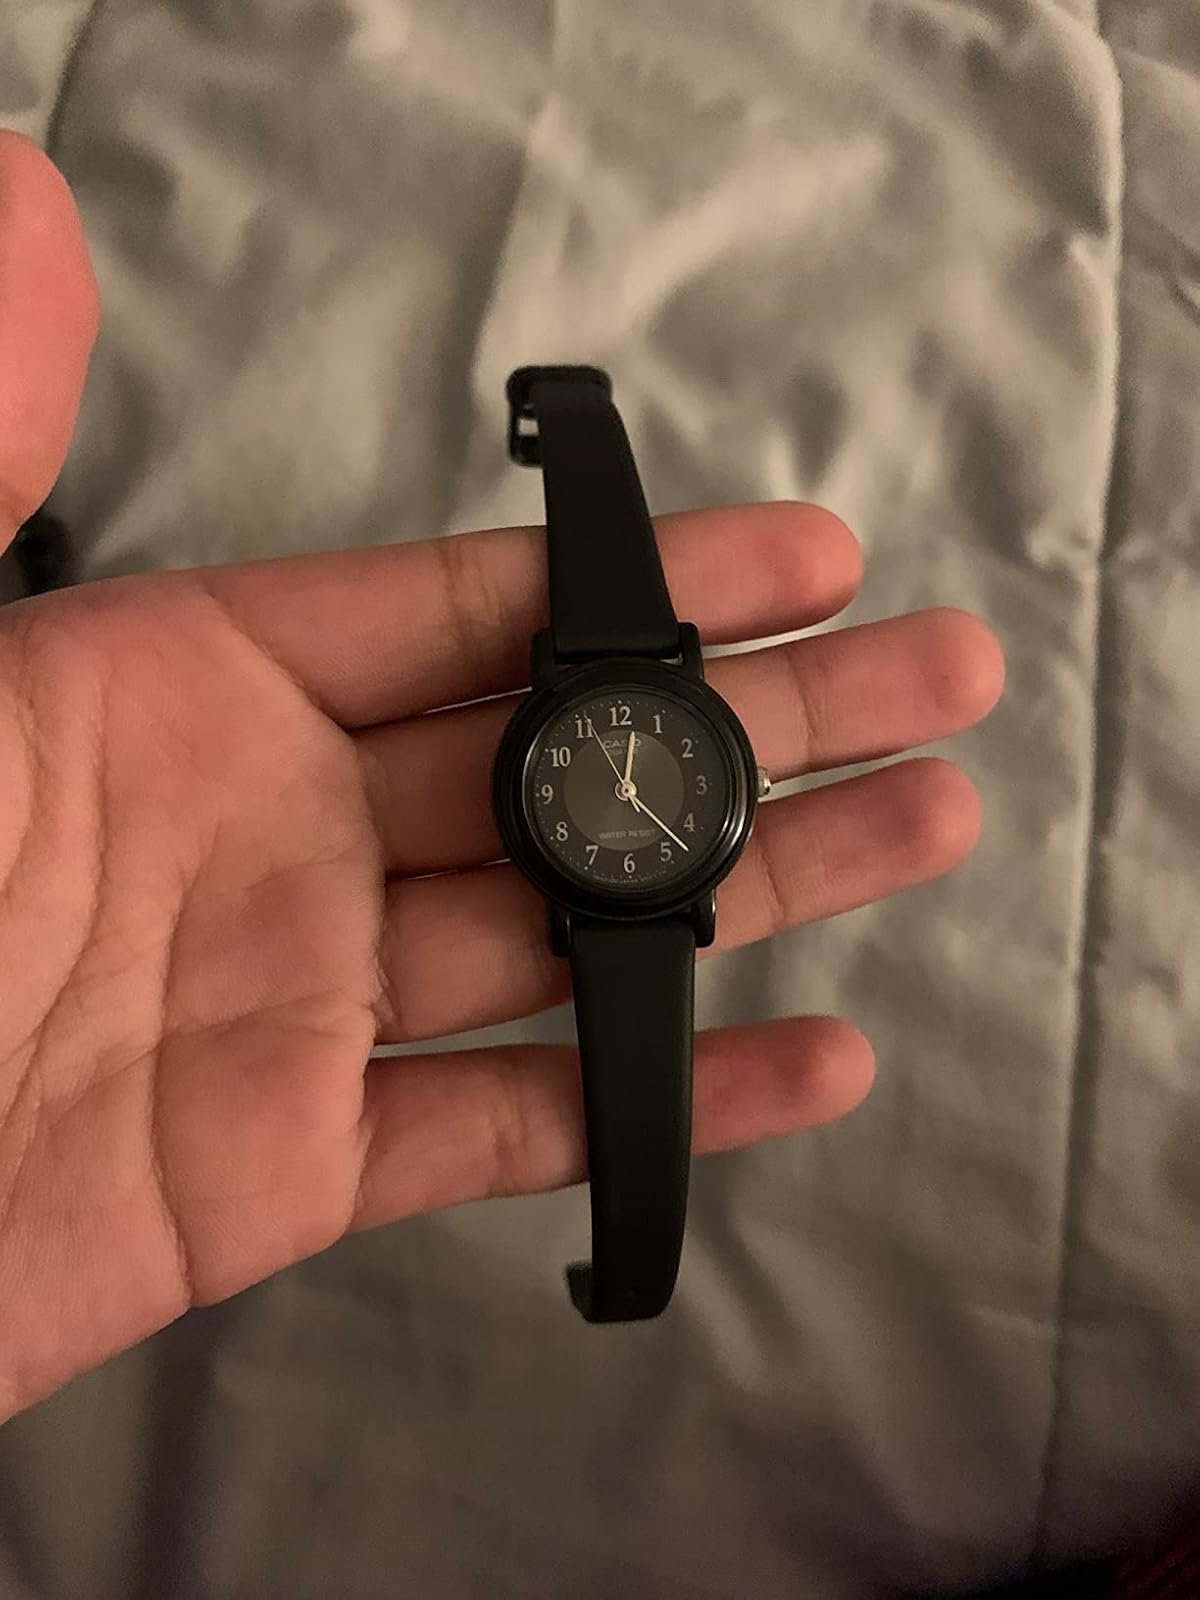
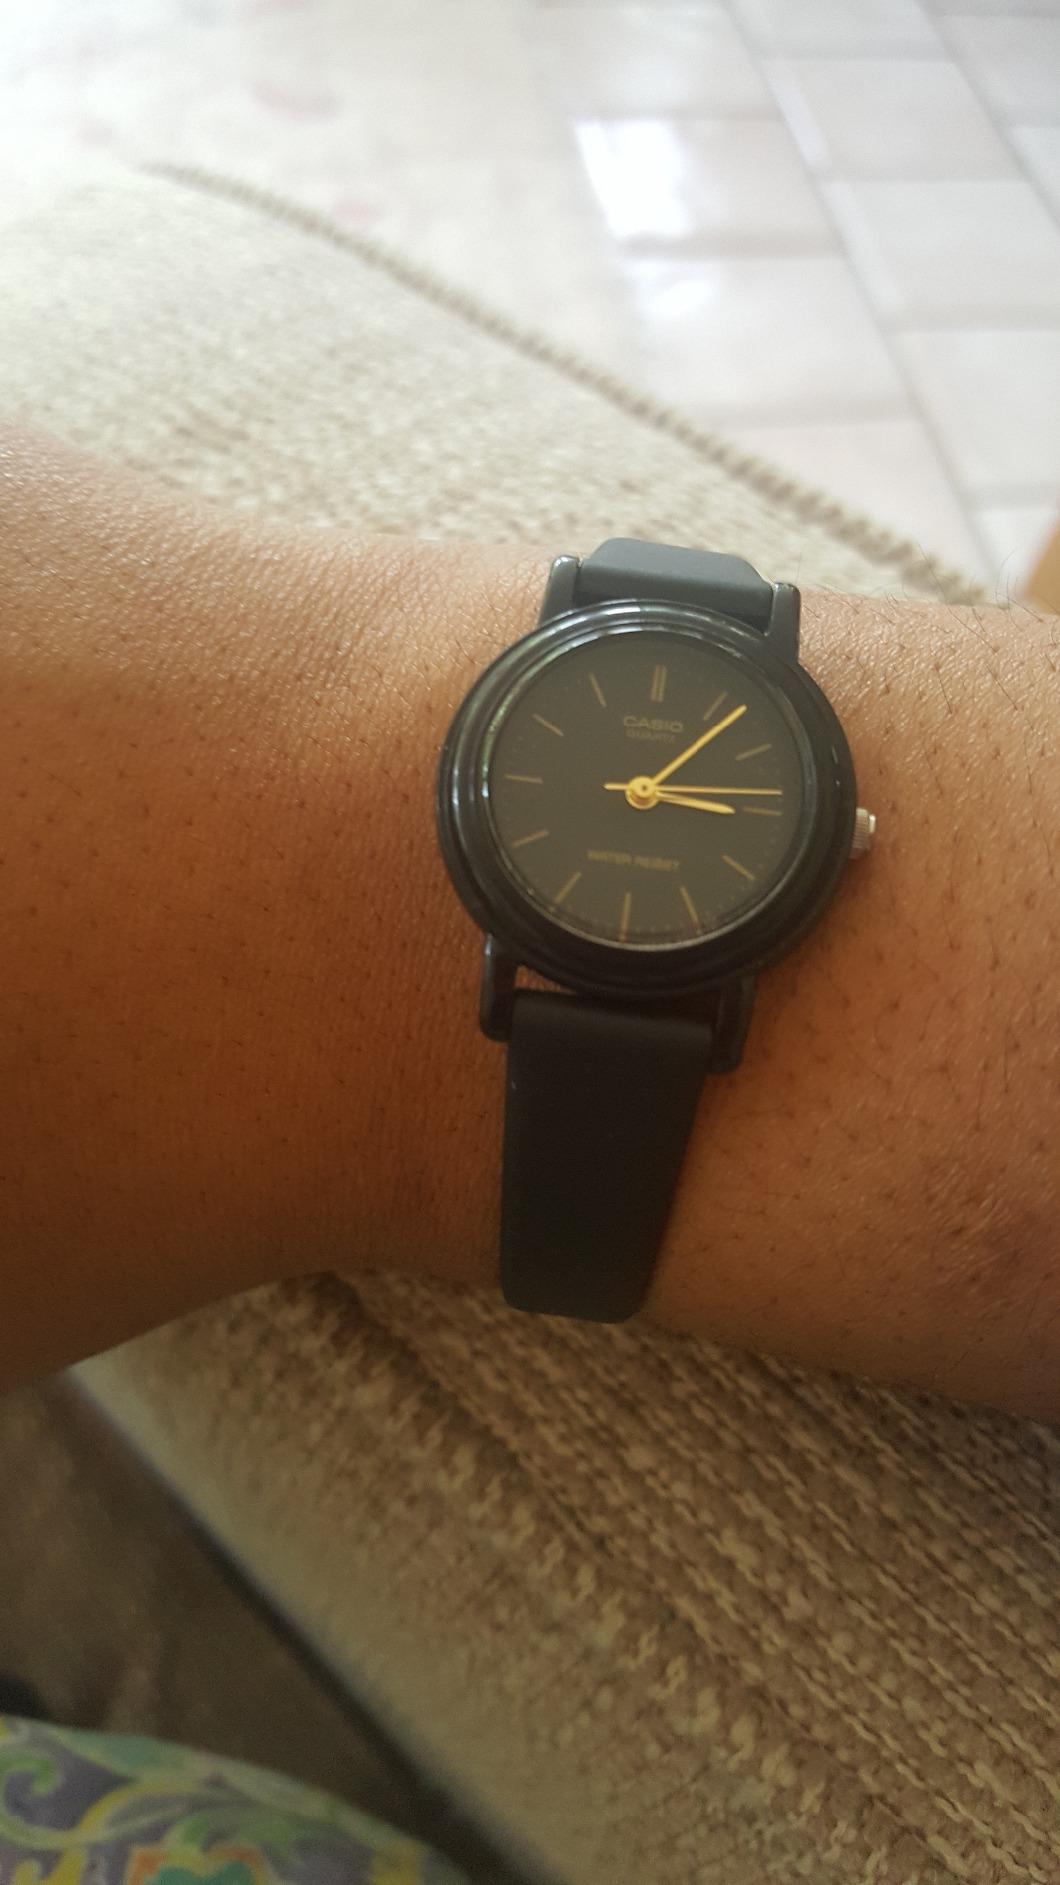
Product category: accessories_watch
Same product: no